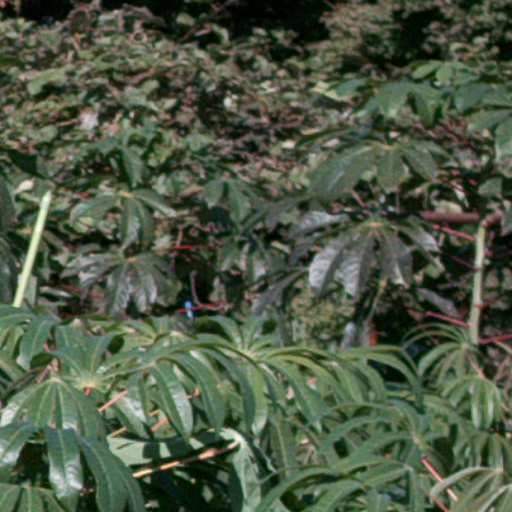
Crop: cassava